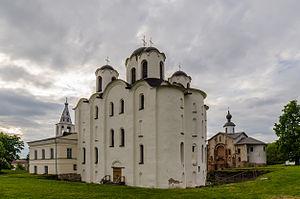
Maître Pierre est le nom d'un architecte repris dans les Chroniques de Novgorod, cité par les historiens d'art pour avoir été actif dans la région de Pskov et de Novgorod en Russie au début du XIIᵉ siècle. Sans que l'on sache exactement ses lieux et dates de naissance. Les édifices pour lesquels sa présence comme architecte est présumée datent des années 1103 à 1127. C'est un des rares architectes qui ait collaboré avec les princes et qui ait participé à l'édification de différents édifices pré-mongols. Comme les chroniques de Novgorod ne stipulent pas qu'il soit grec on peut en conclure qu'il était russe. Parfois il reste dans la pure tradition kievienne, comme pour la Cathédrale Saint-Nicolas, parfois il est à l'écoute du renforcement des principautés féodales à la suite de l'affaiblissement de Kiev et il rompt alors avec l'équilibre kievien traditionnel pour poser par exemple deux coupoles identiques au lieu d'une seul dominante, comme à la Cathédrale de la Nativité de la Vierge Marie.